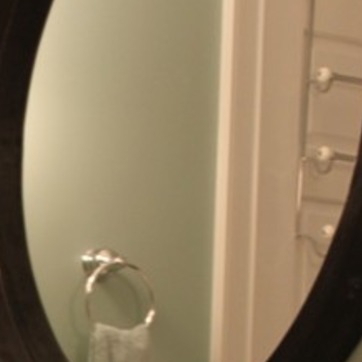
Material: mirror